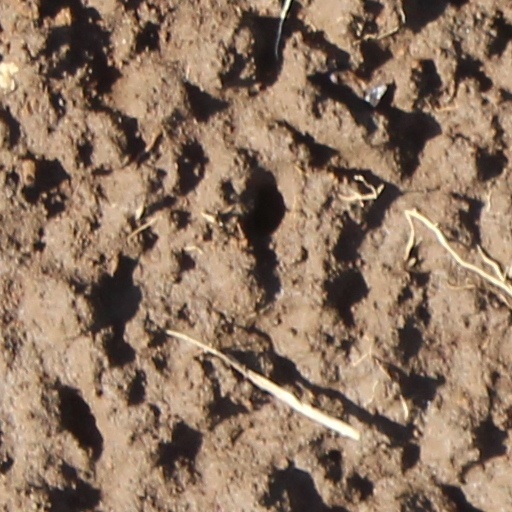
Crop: wheat